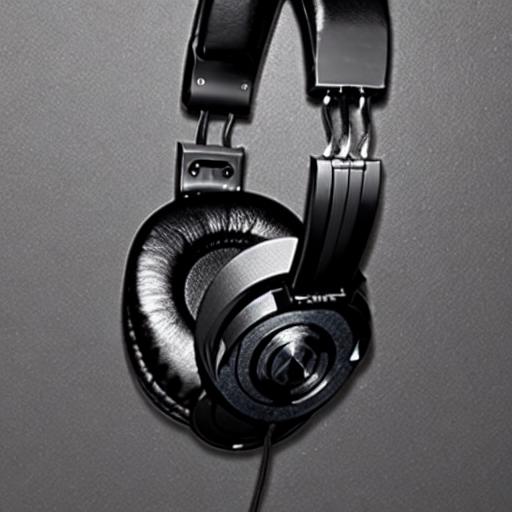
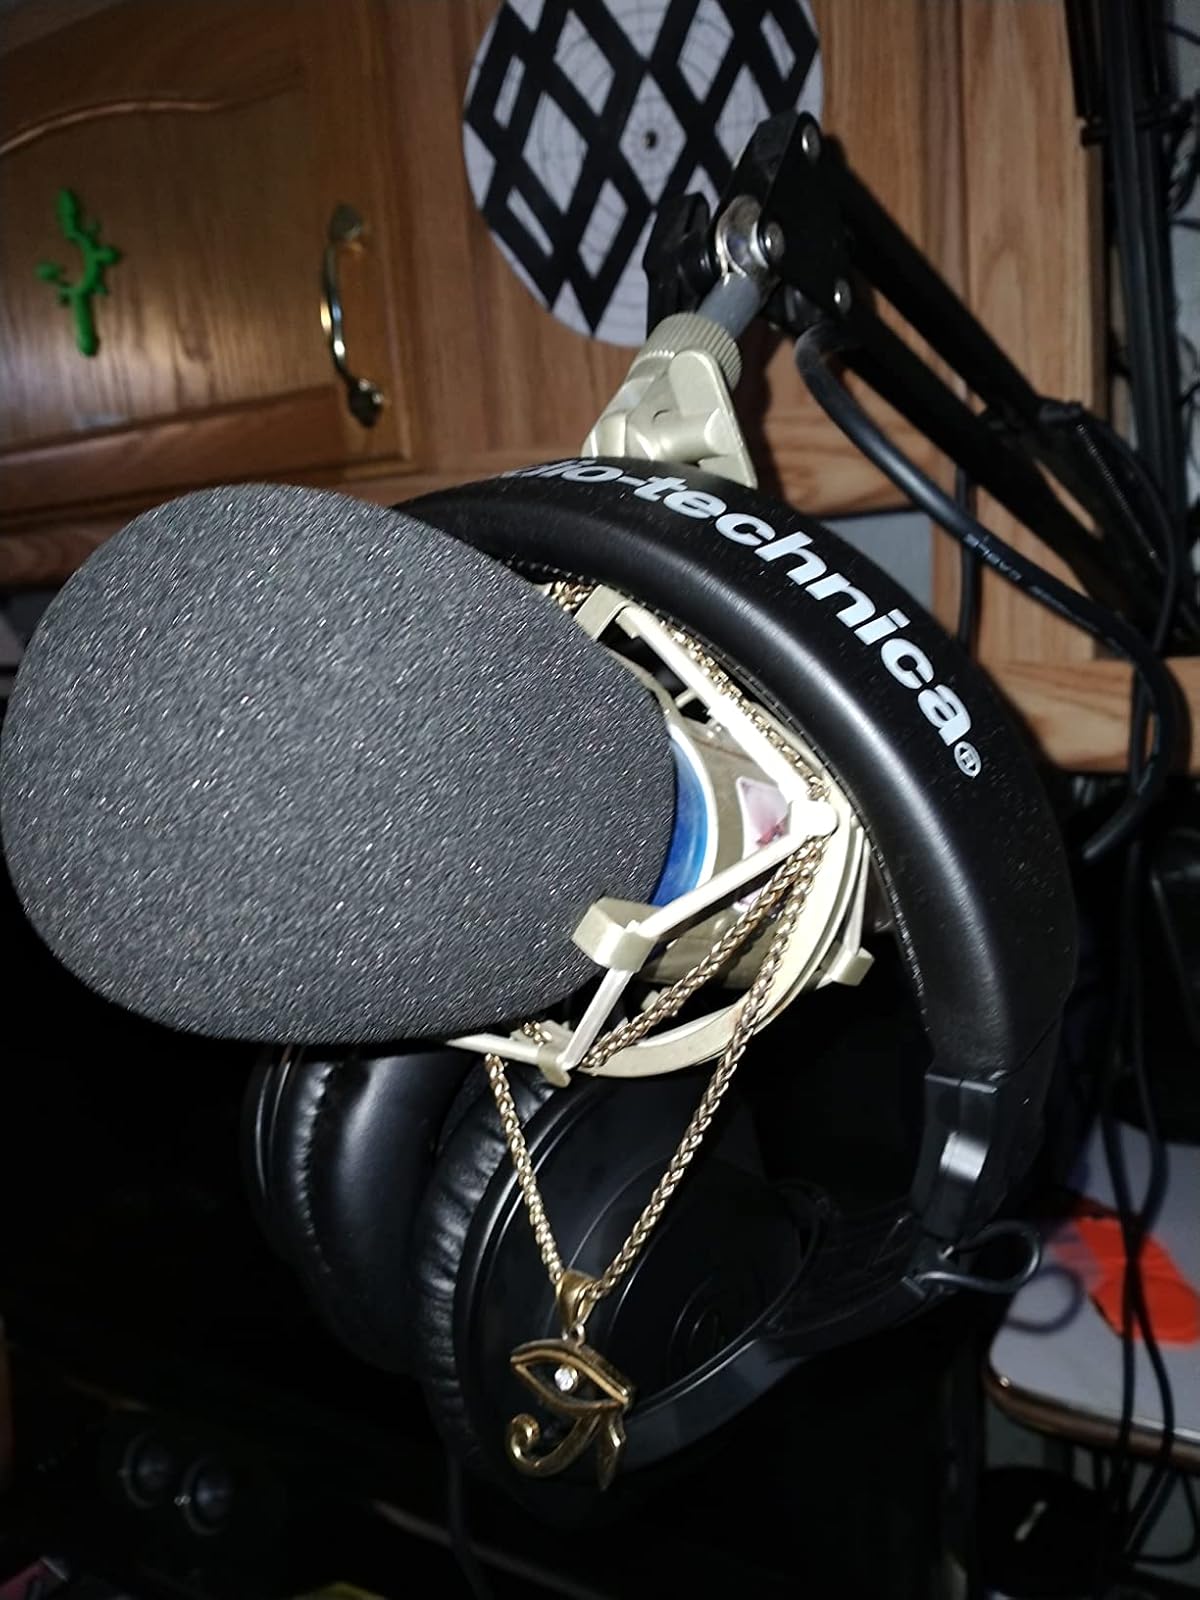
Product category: headphones
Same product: no